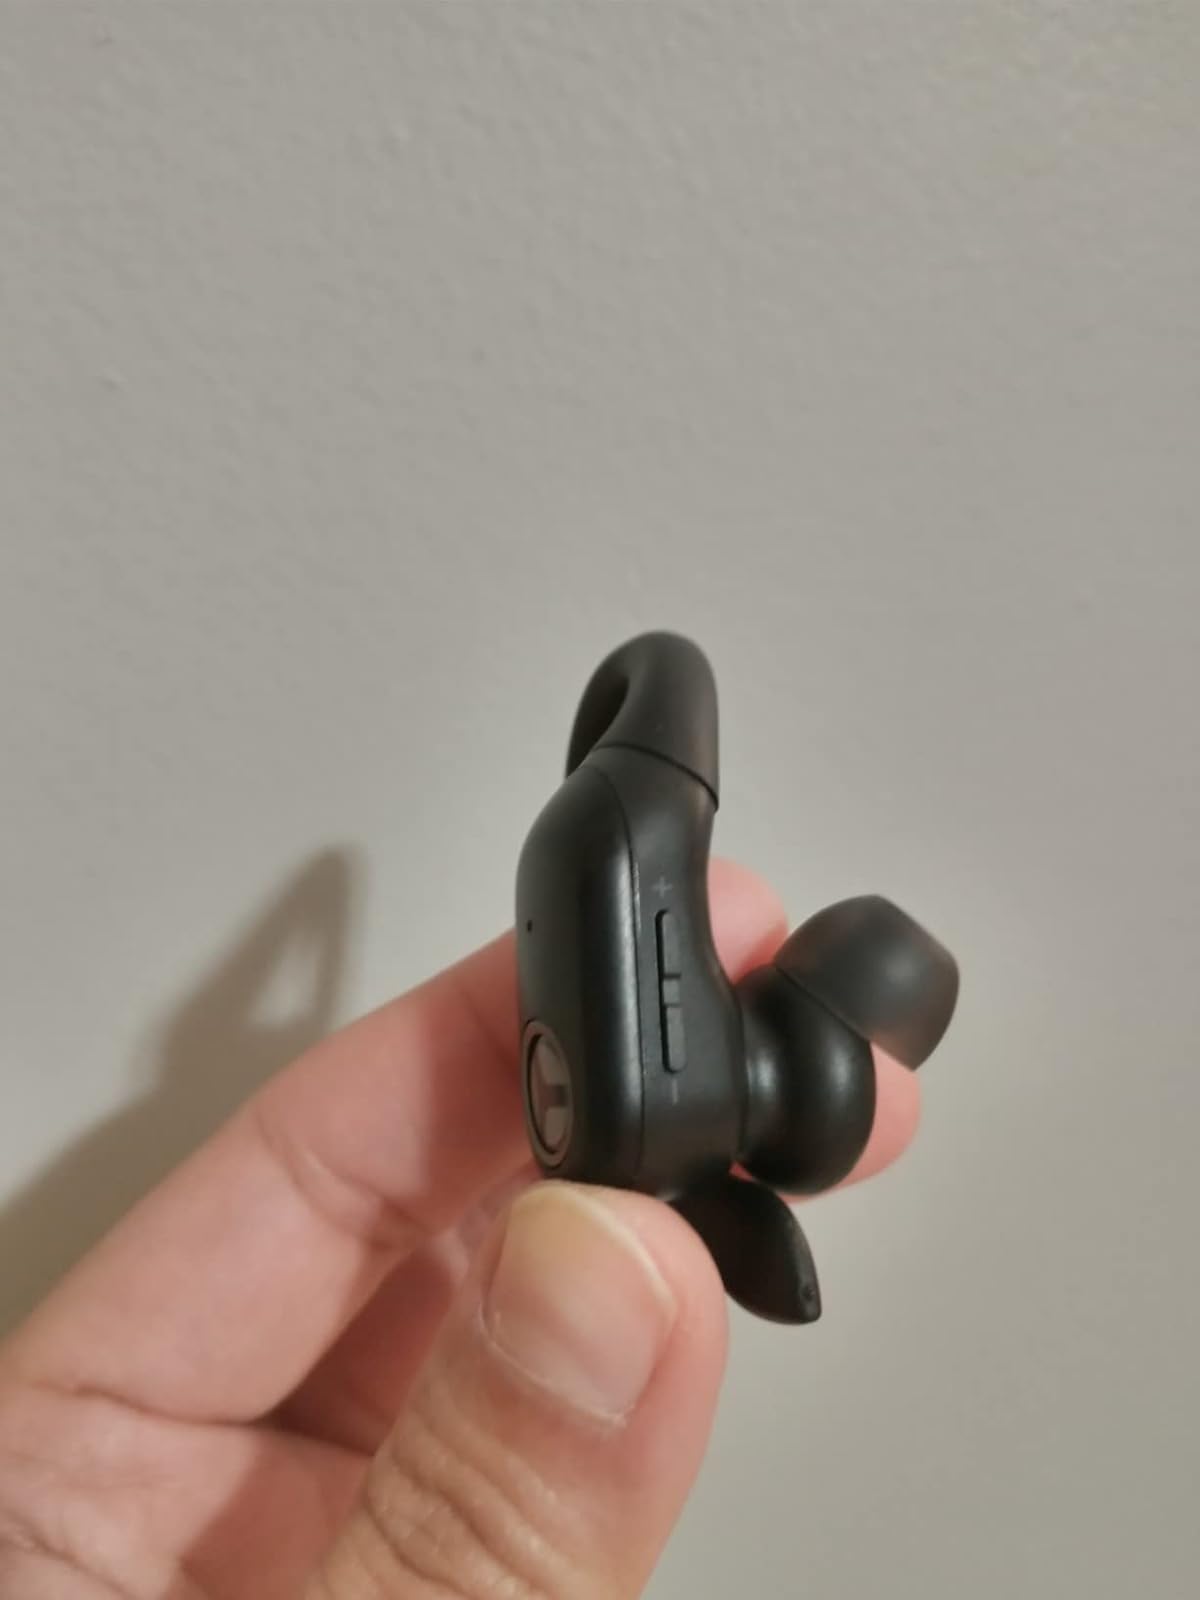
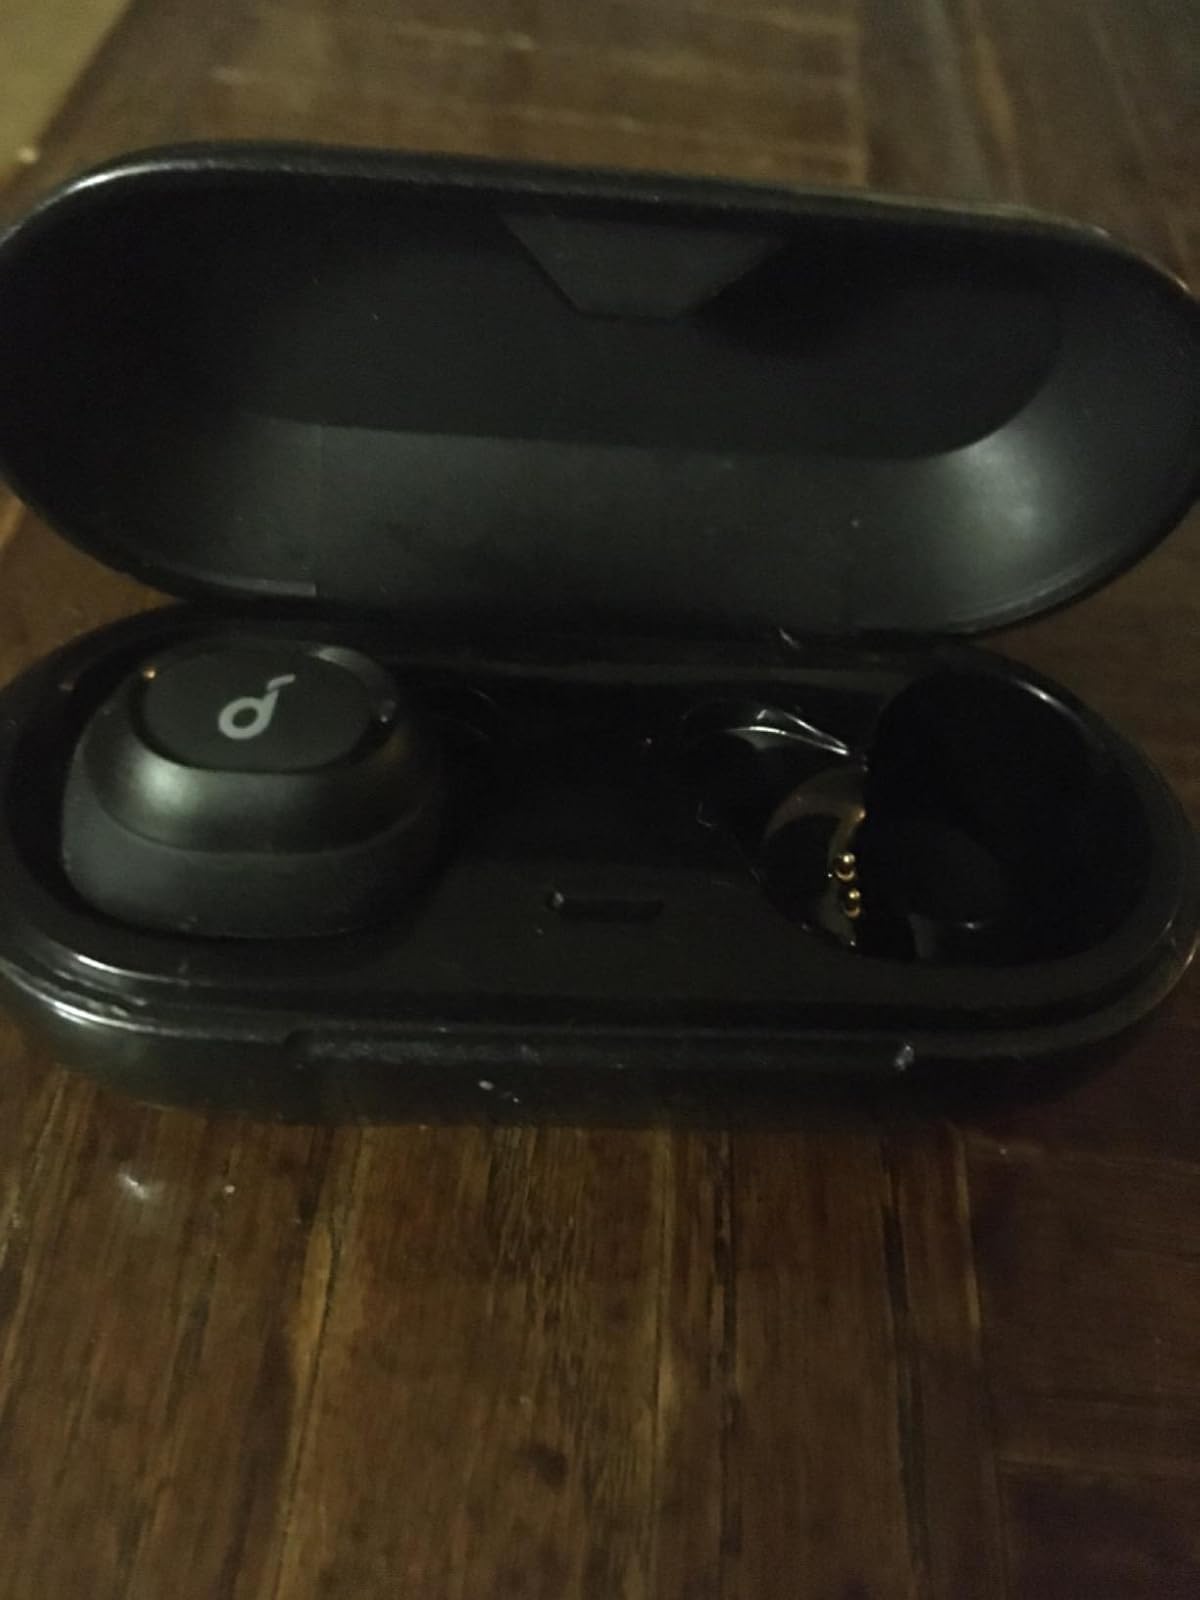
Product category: earbuds
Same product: no